Question: What is the main color of the plains?
Tambaya: Wacce ce ainihin launin jiragen?
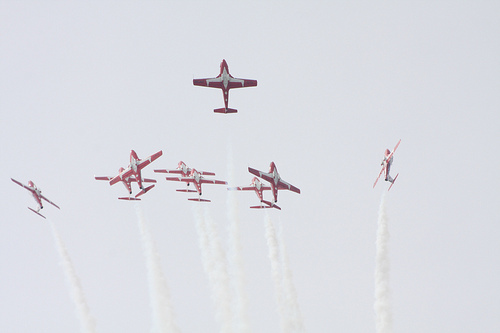
Answer: Red.
Amsa: Ja.